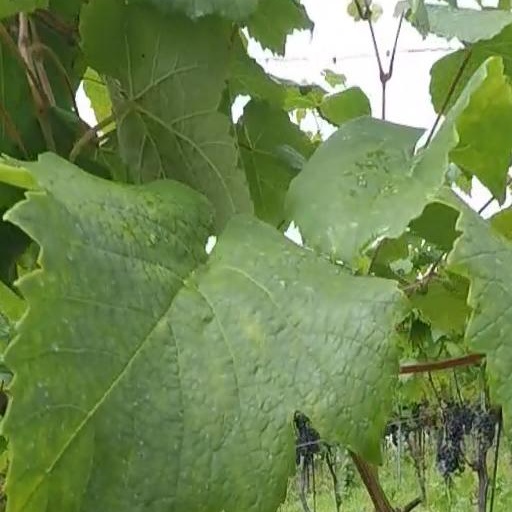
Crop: grape